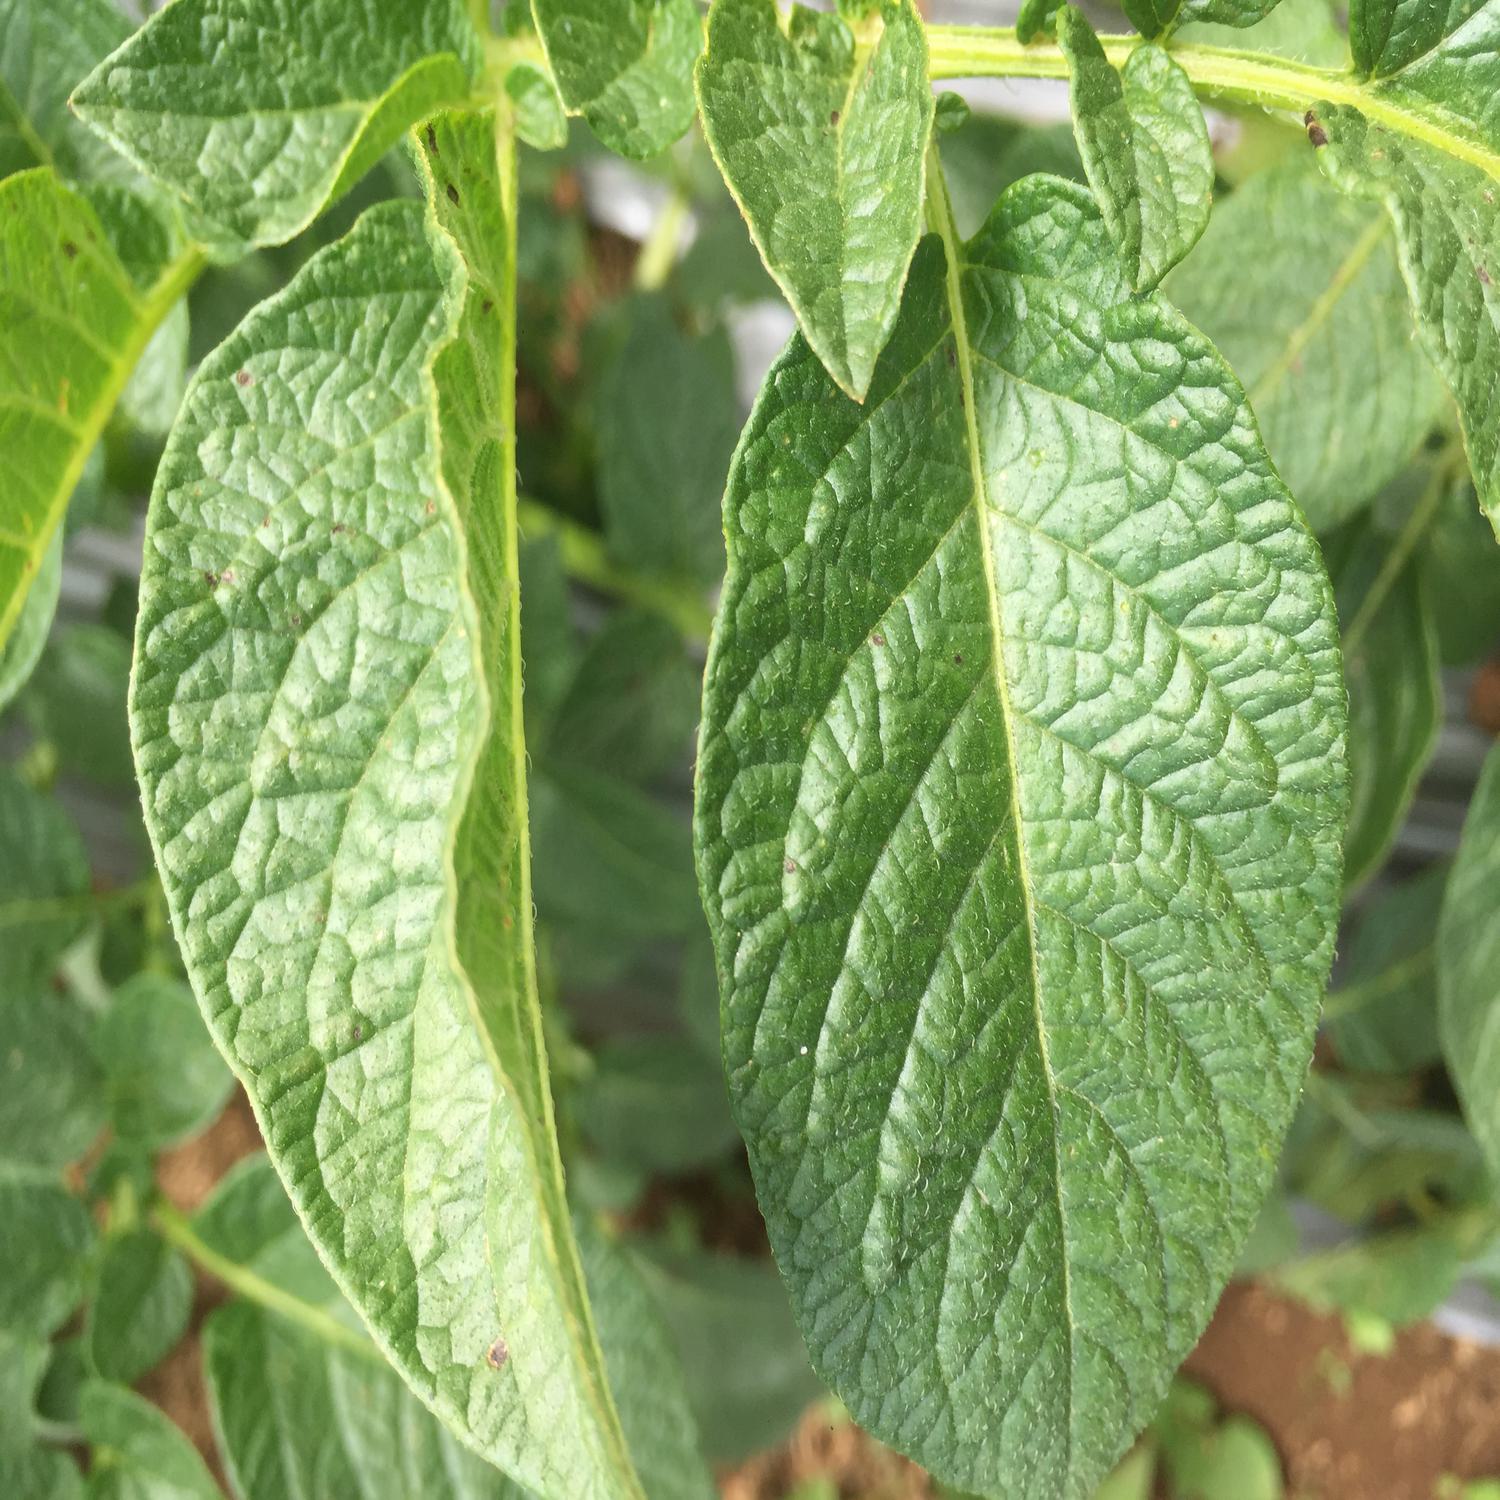
Label: Healthy